Jeeves and the Chump Cyril

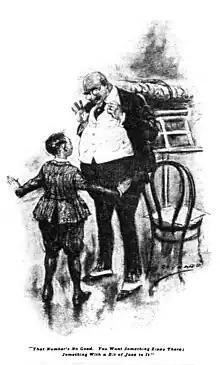
1918 "Saturday Evening Post" illustration by Grant T. Reynard

Though all short stories in "The Inimitable Jeeves" were published in the "Strand", "Jeeves and the Chump Cyril" is the only short story in the collection that was first published in the U.S., and in the "Saturday Evening Post". While it is the first story included in "The Inimitable Jeeves" by date of original publication, it is included as the ninth and tenth chapters of the collection.